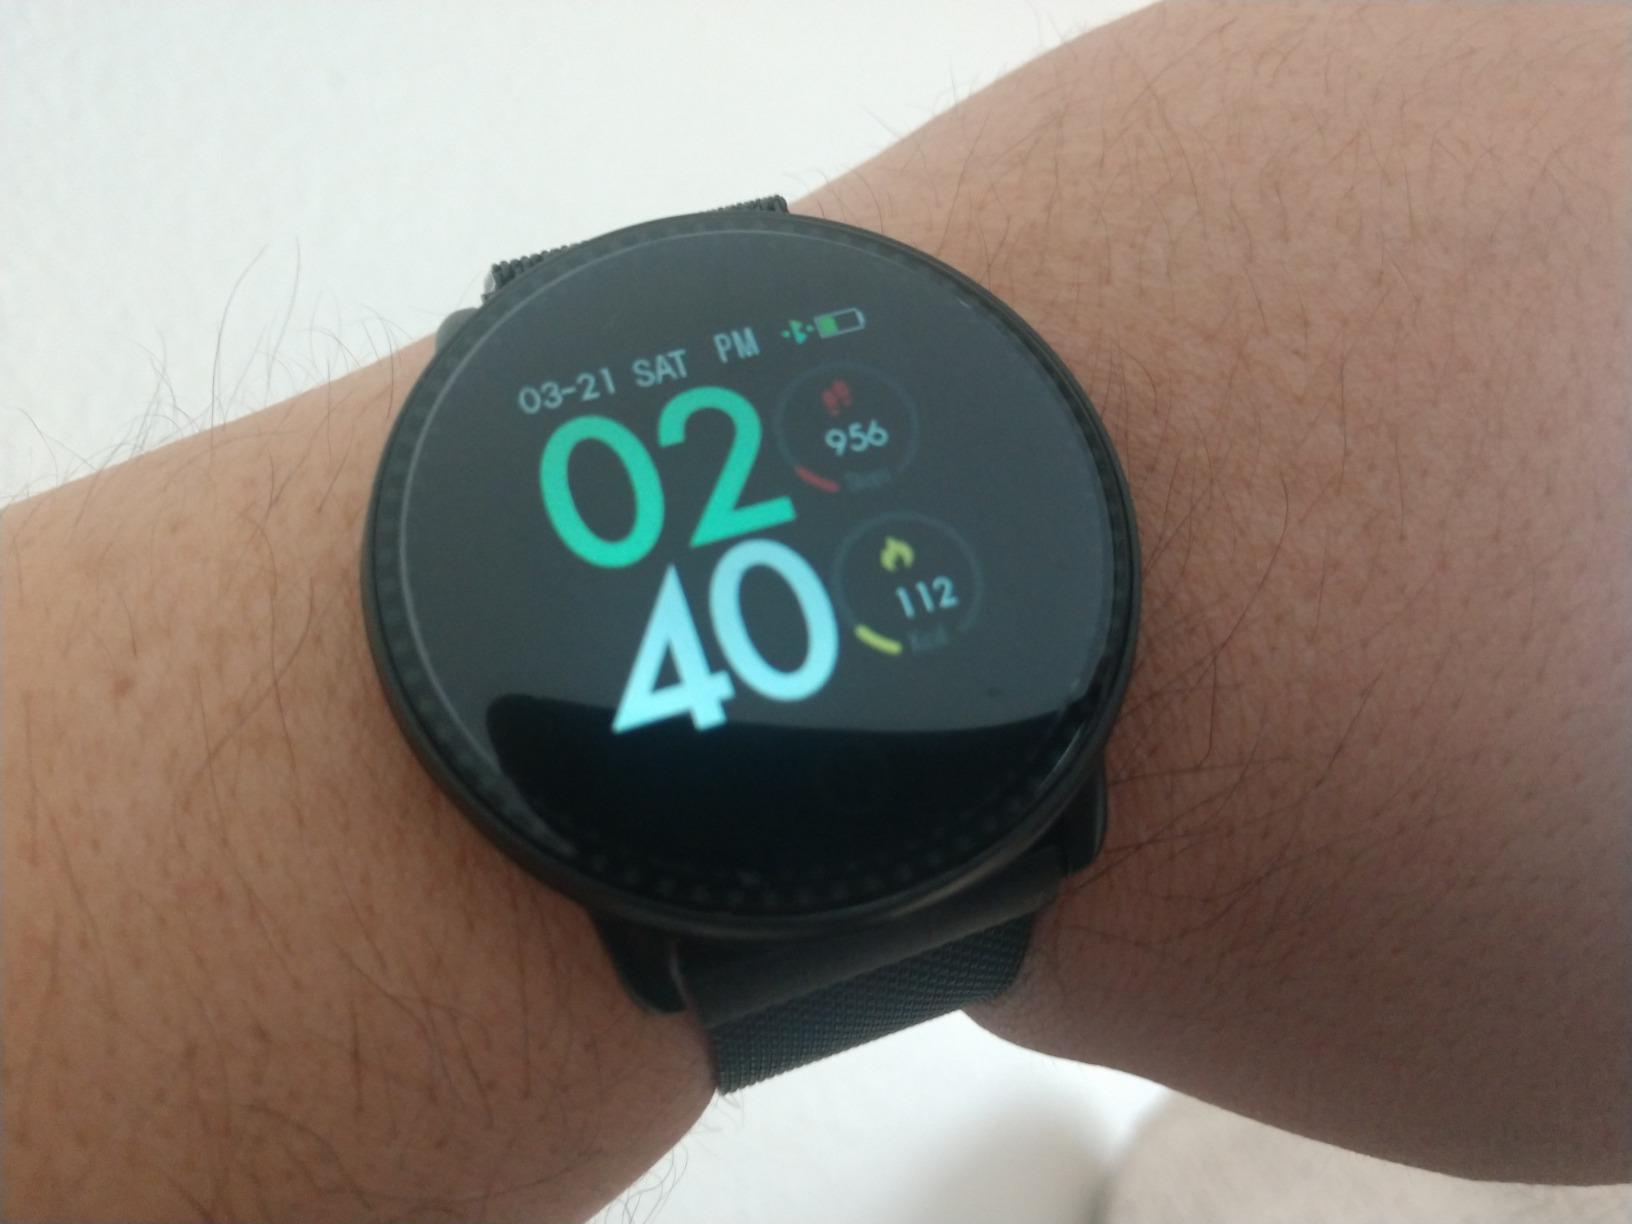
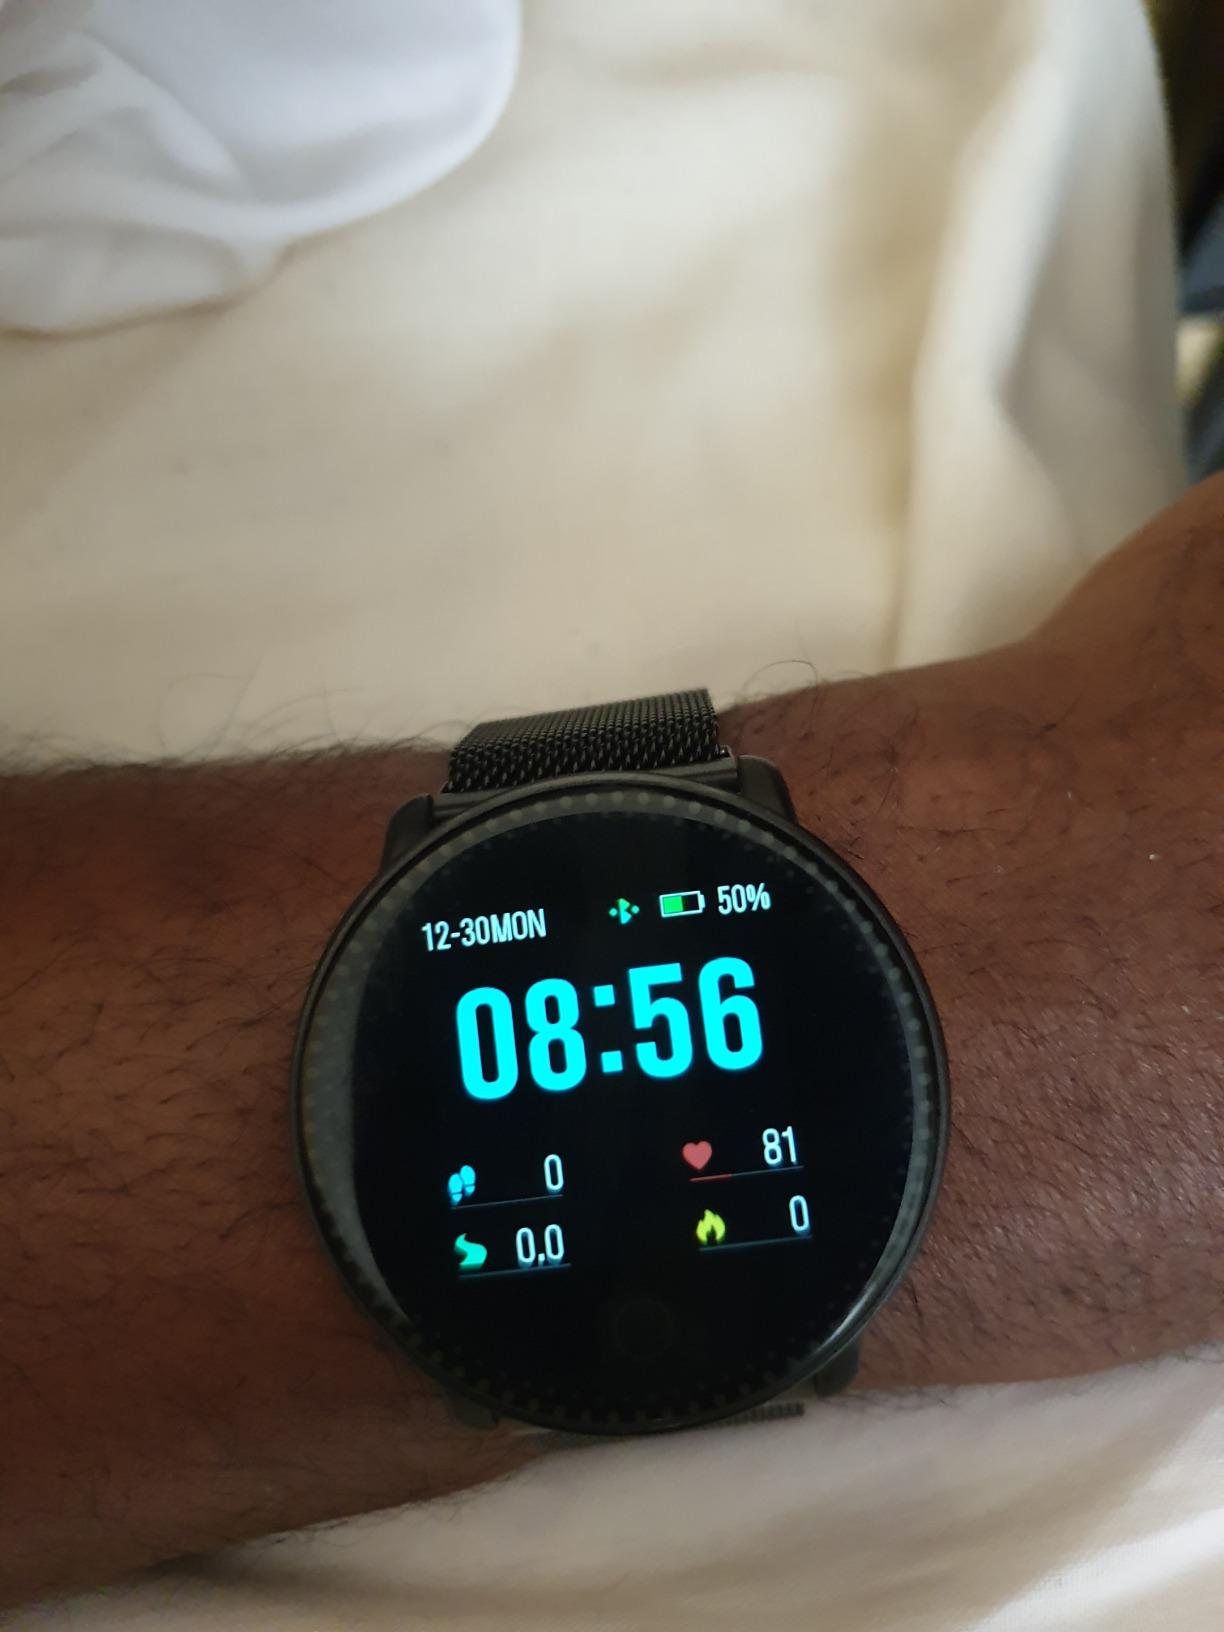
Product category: smartwatch
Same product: yes